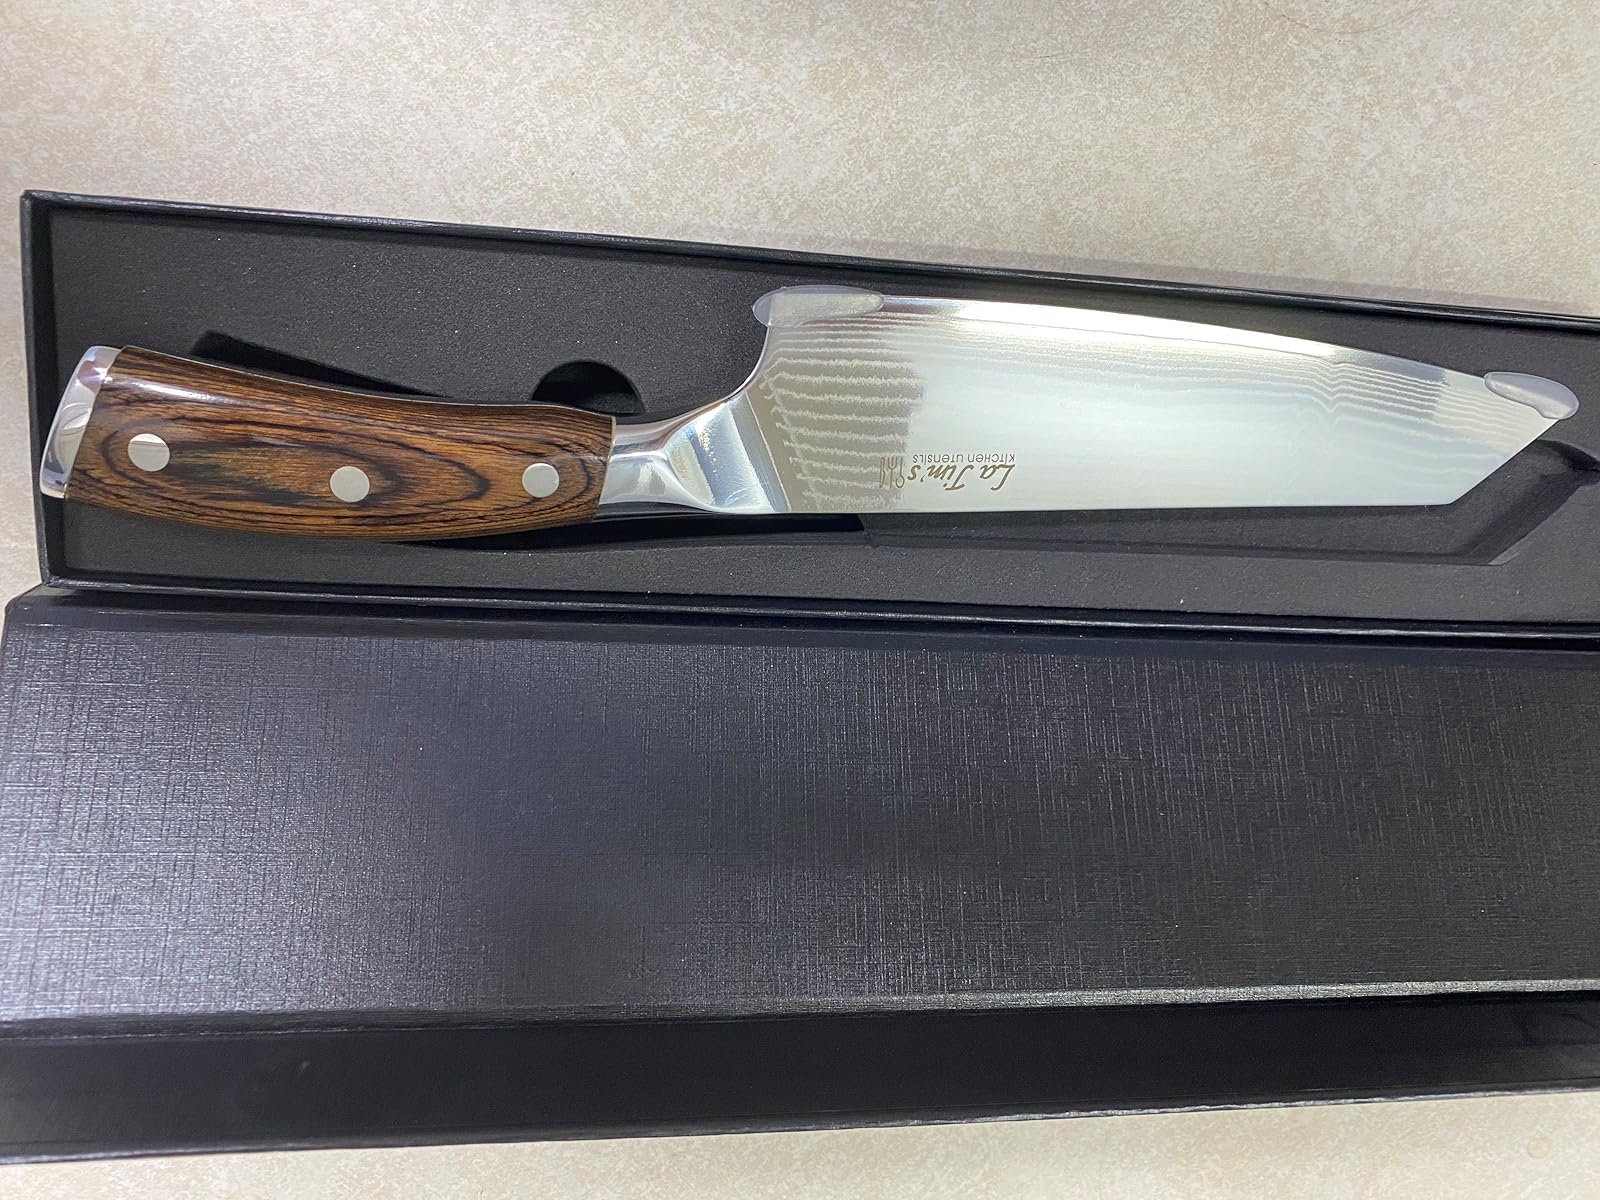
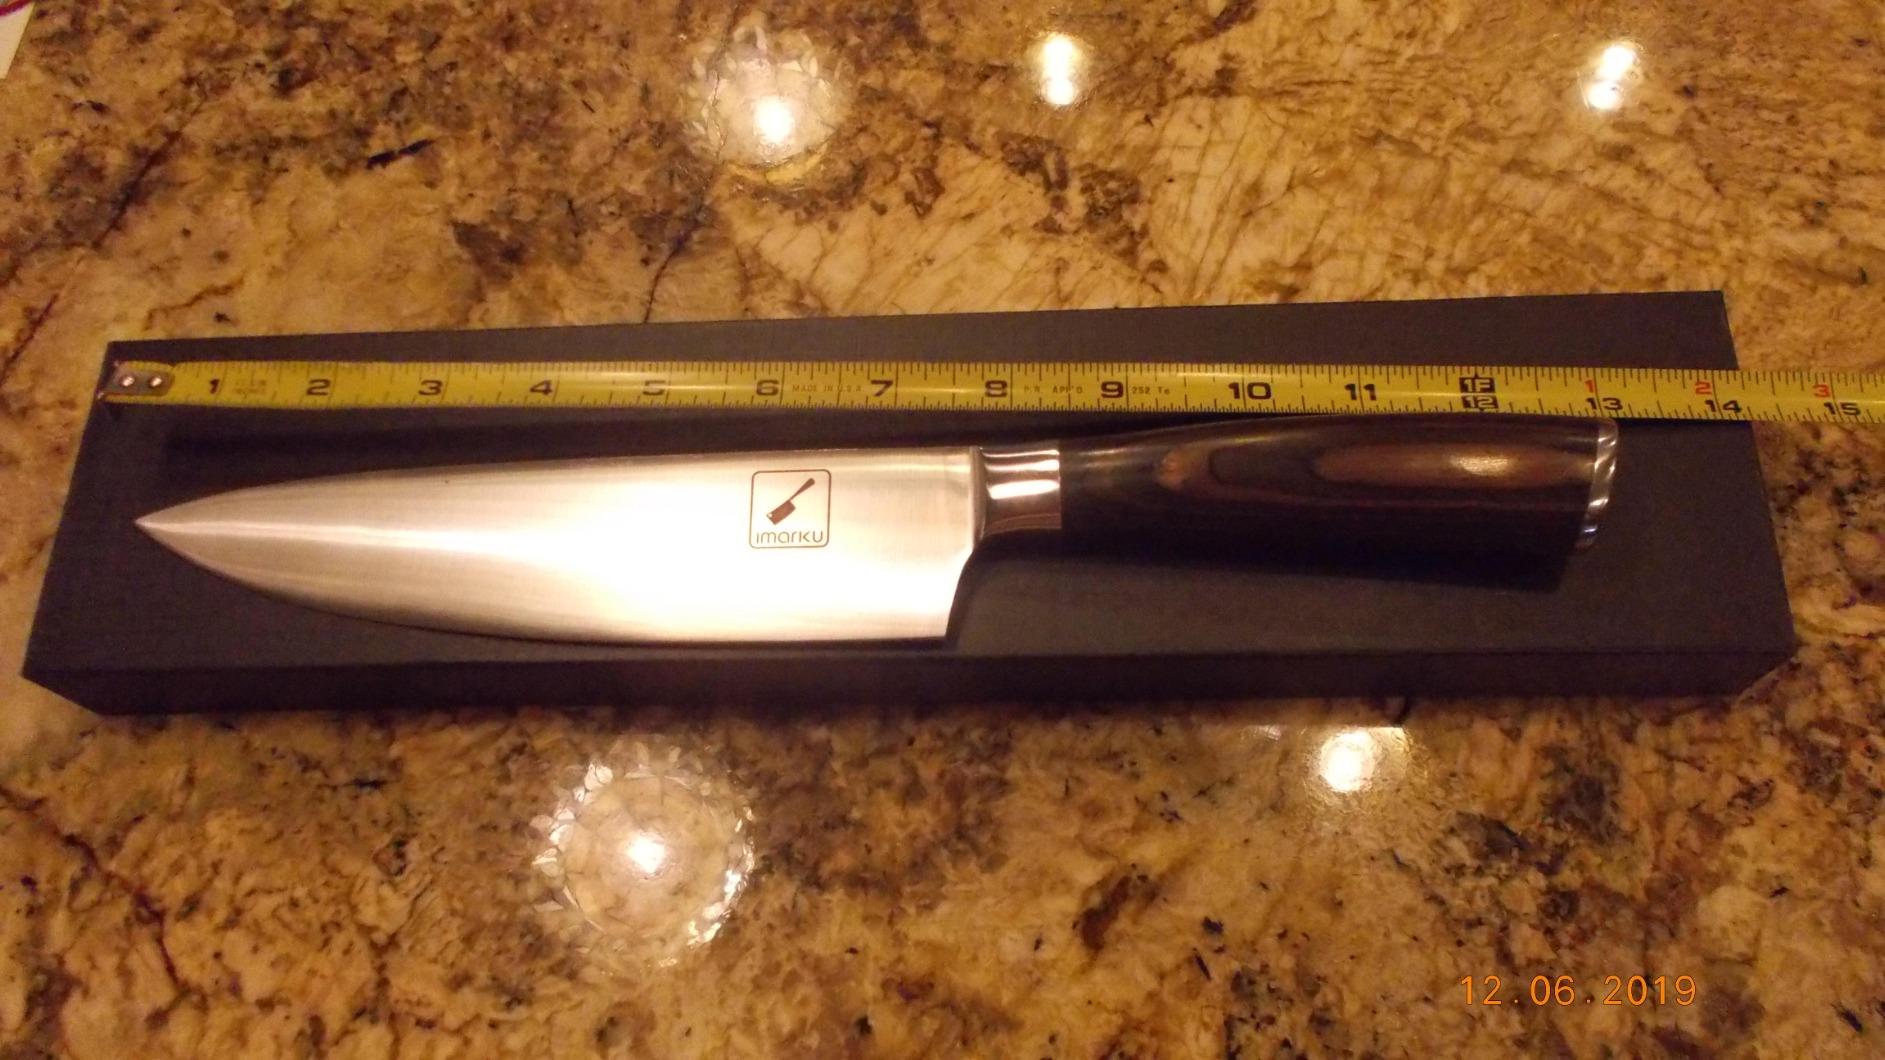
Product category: items_knife
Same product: no